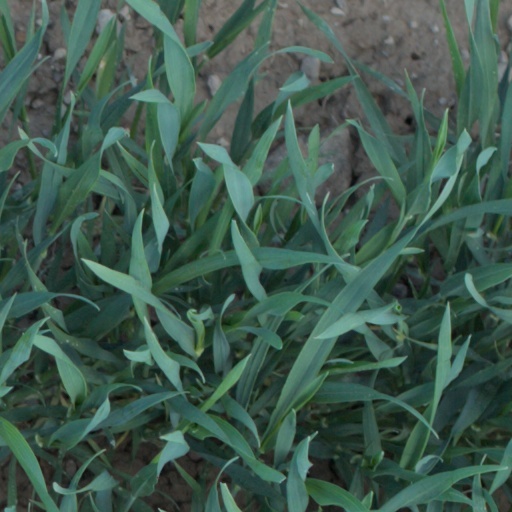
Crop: wheat